Ludde Juberg

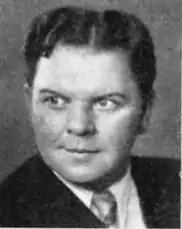

Per Ludvig "Ludde" Juberg (April 23, 1884 – May 8, 1968) was a Swedish actor and theater director.